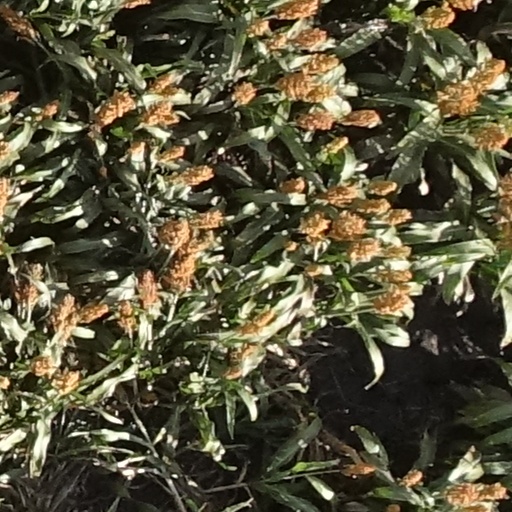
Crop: sorghum